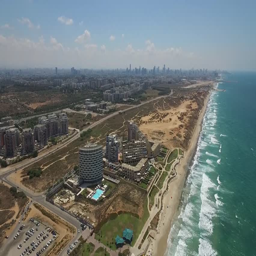
aerial view of flight shot over the sea shore amazing aerial shot !